Carnival of Binche

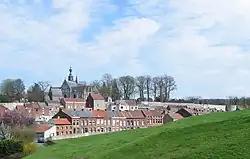
The town of Binche

The first written records of the Carnival of Binche date back to 1394, the festivities then corresponding to the beginning of Lent (the 40 days between Ash Wednesday and Easter).